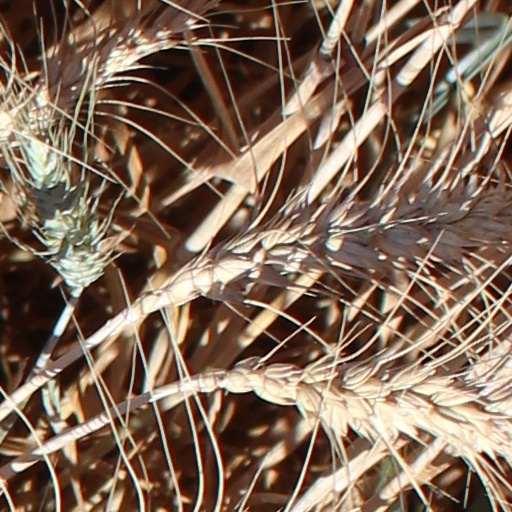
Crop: wheat